German Concentration Camps Factual Survey

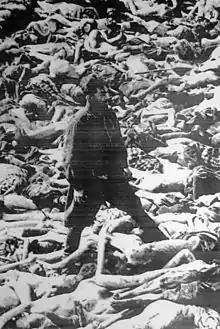
Fritz Klein, later executed for atrocities, amid a pile of victims at Belsen. He was interviewed for the documentary.

Sidney Bernstein, a cinema entrepreneur, had been an advisor to the Ministry of Information since 1940, and from 1942 onwards had been in charge of supply of British films to cinemas in areas freed from Axis control. Early in 1945, he began to make inquiries about the availability of Soviet films showing scenes of German atrocities.